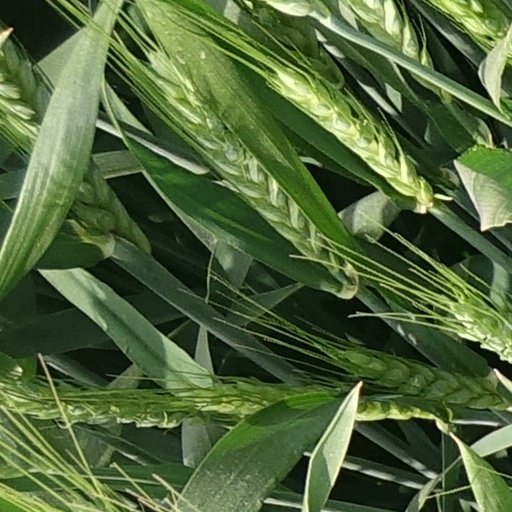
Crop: wheat